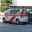
Label: ambulance